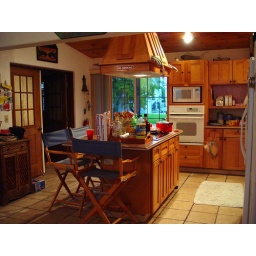
The kitchen in the main house